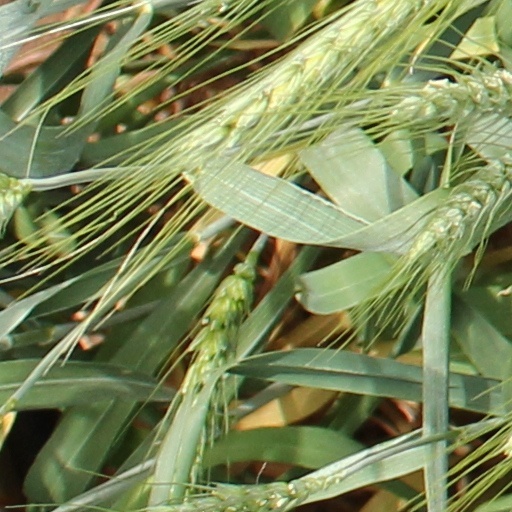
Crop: wheat